Dermot Kennedy discography

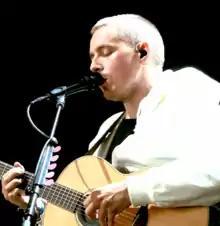
Dermot Kennedy performing at the 2019 Lowlands Festival

The discography of Dermot Kennedy, an Irish singer-songwriter and musician. His debut compilation album, "Dermot Kennedy", was released in January 2019. The album peaked at number four on the Irish Albums Chart. His debut studio album, "Without Fear", was released in October 2019. The album peaked at number one on the Irish Albums Chart. The album includes the singles "Moments Passed", "Power Over Me", "Lost" and "Outnumbered".